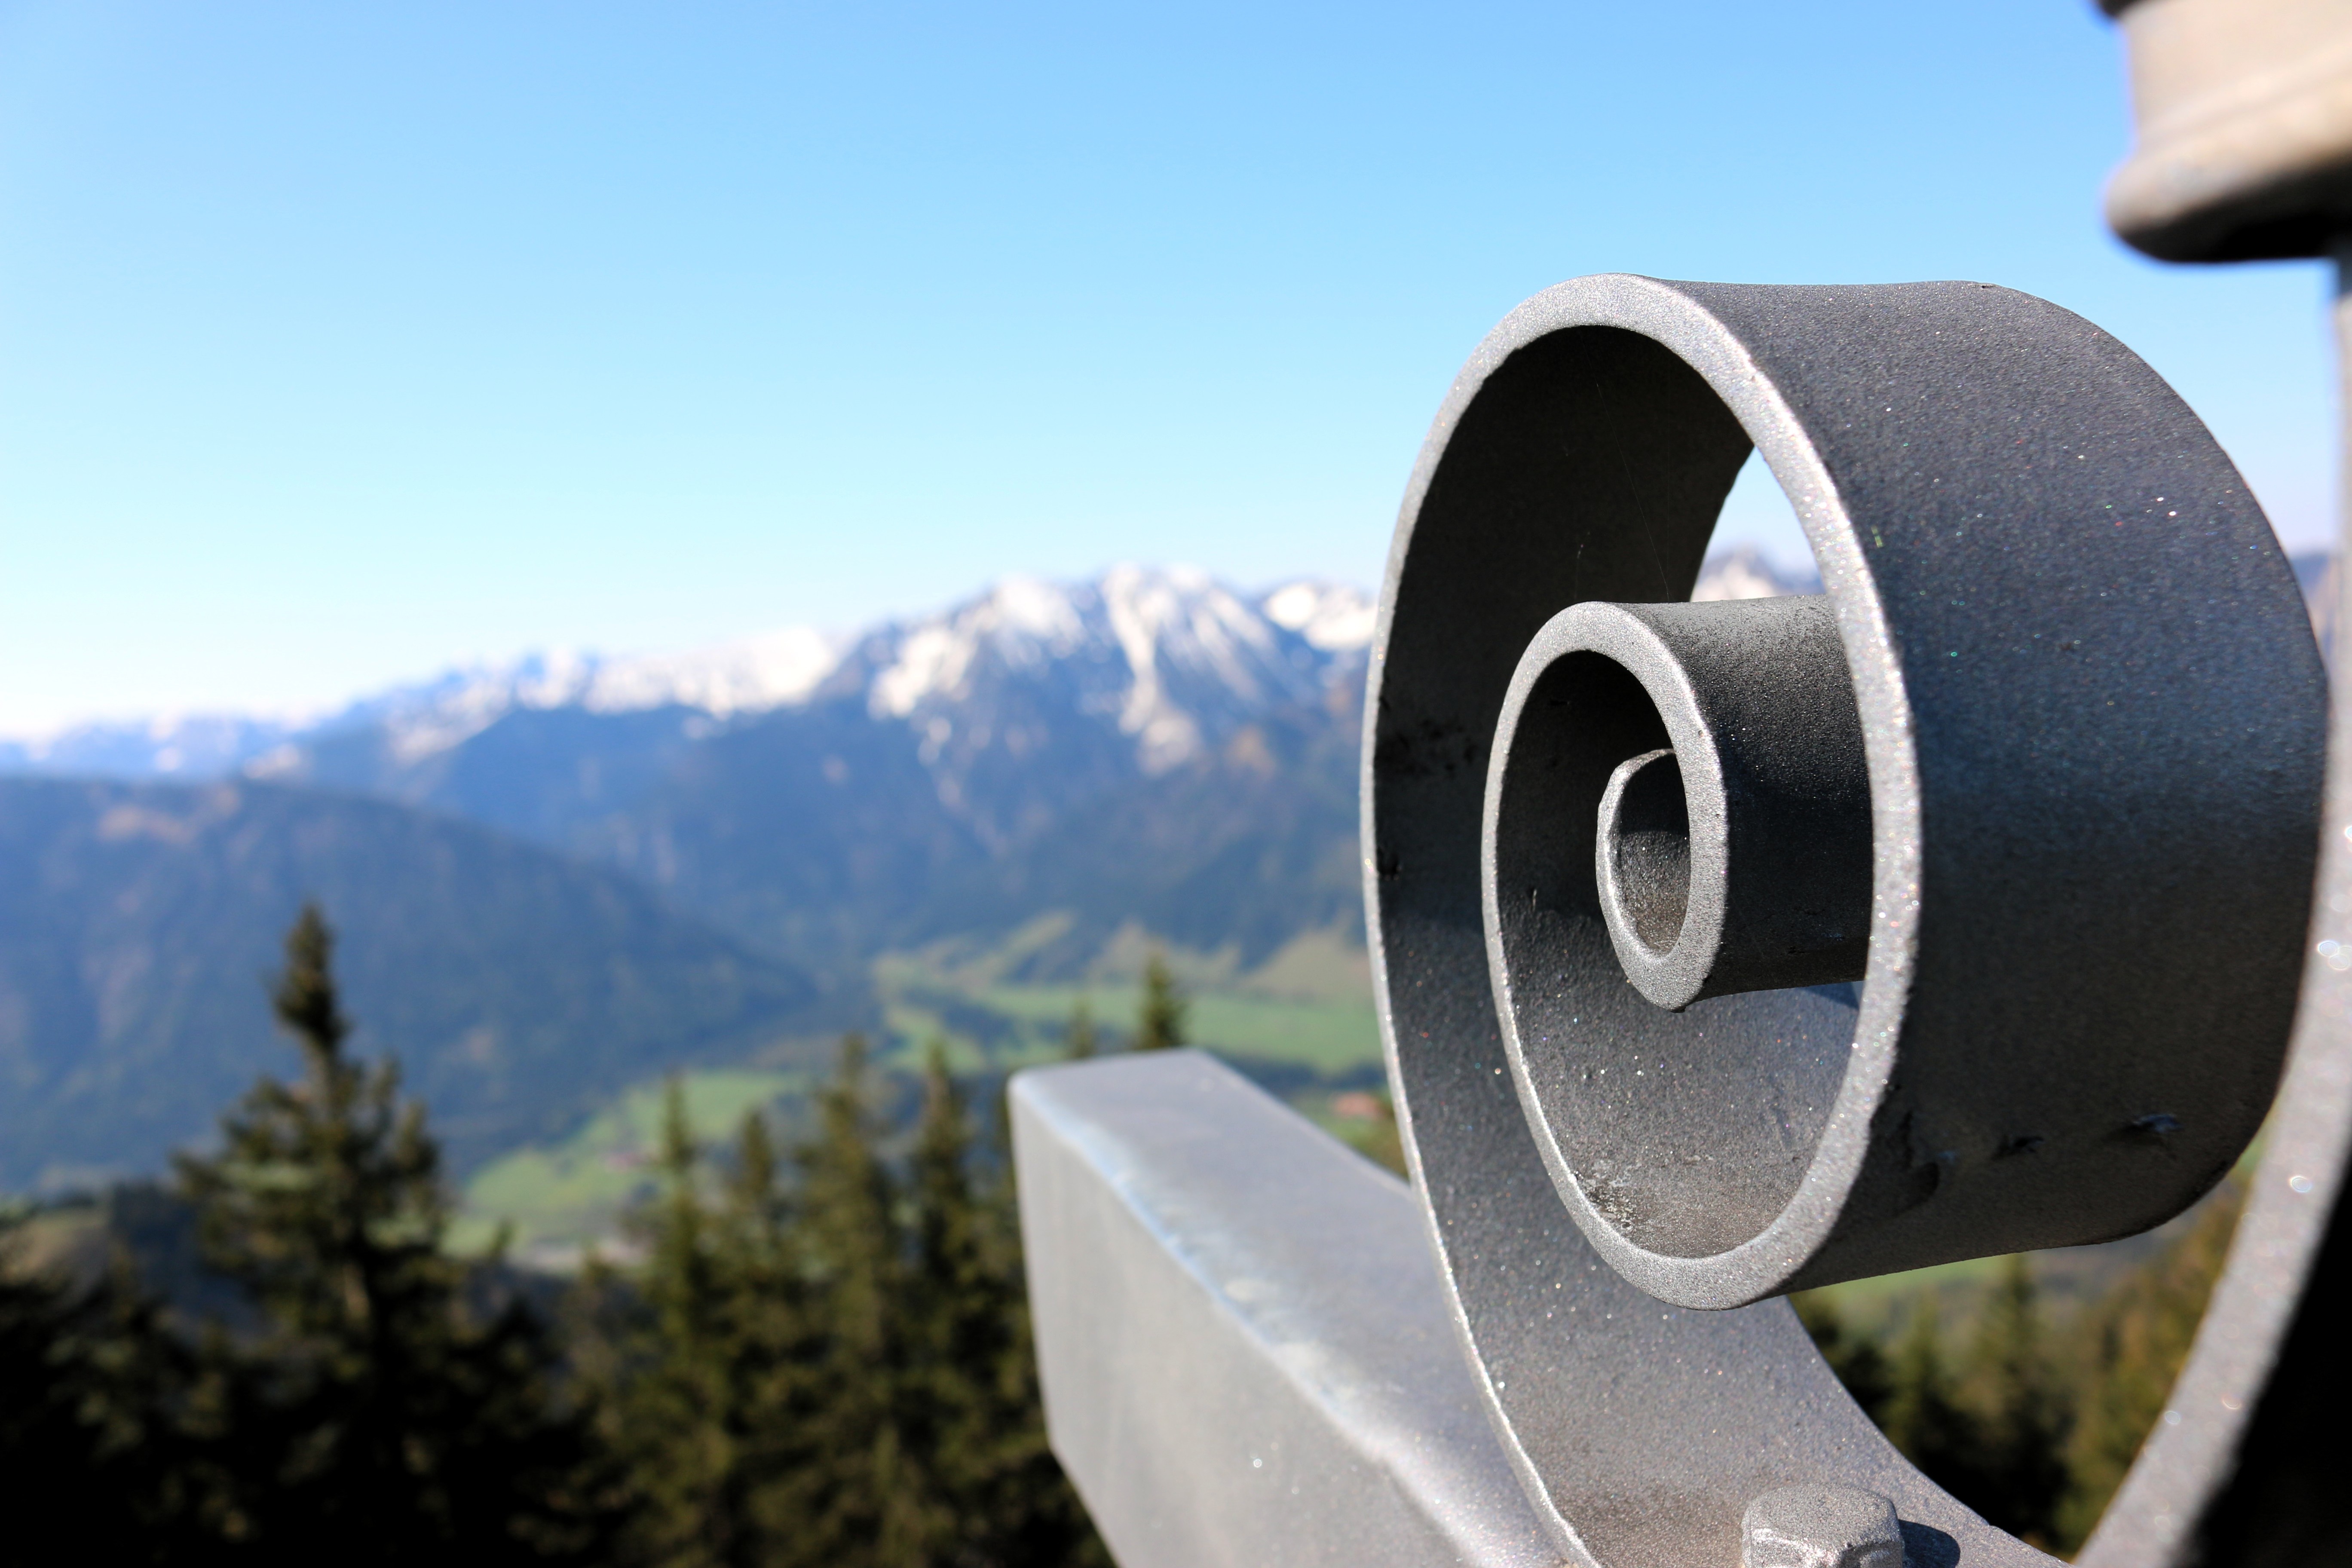
wheel